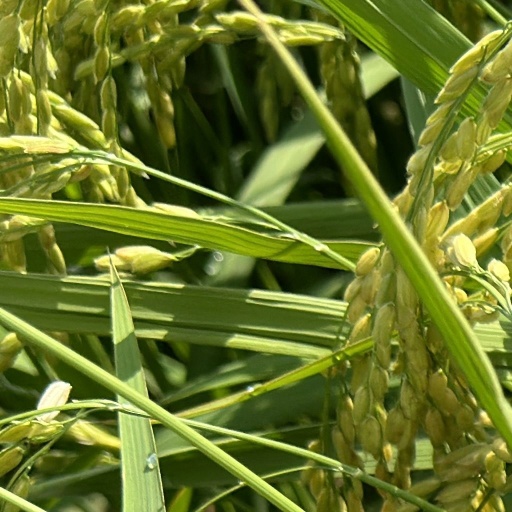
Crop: rice